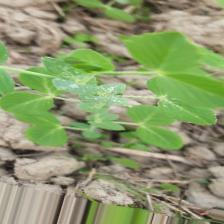
Label: Powdery Mildew